Radoslav Rochallyi

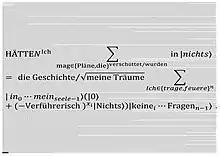
Sample of DNA Equation poetry, 2019, Poem title: Bisher

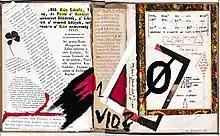
Visusal Art, 2020, title: GeneaWaste

Radoslav Rochallyi (born 1 May 1980), Bardejov, Czechoslovakia is a philosopher, contemporary painter, writer, and interdisciplinary artist living in Malta, and the Czech Republic.